Polynesian mythology

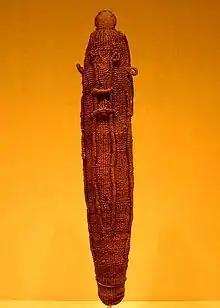
A sacred god figure wrapping for the war god 'Oro, made of woven dried coconut fibre (sennit), which would have protected a Polynesian god effigy ("to'o") made of wood

After this the legend of Maui was spreading prior to the 15th century AD, Polynesian peoples fanned out to the east, to the Cook Islands, and from there to other groups such as Tahiti and the Marquesas. Their descendants later discovered the islands from Tahiti to Rapa Nui, and later Hawai‘i and New Zealand. The latest research puts the settlement of New Zealand at about 1300 AD. The various Polynesian languages are all part of the Austronesian language family. Many are close enough in terms of vocabulary and grammar to permit communication between speakers of different languages. There are also substantial cultural similarities between the various groups, especially in terms of social organization, childrearing, horticulture, building and textile technologies; their mythologies, in particular, demonstrate local reworkings of commonly shared tales.